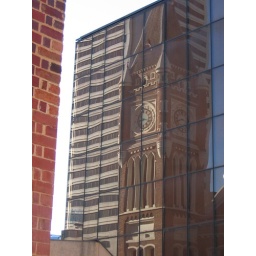
Perth town hall clock tower mirrored in the strange mirror-walled cinema on Hay St, Perth.